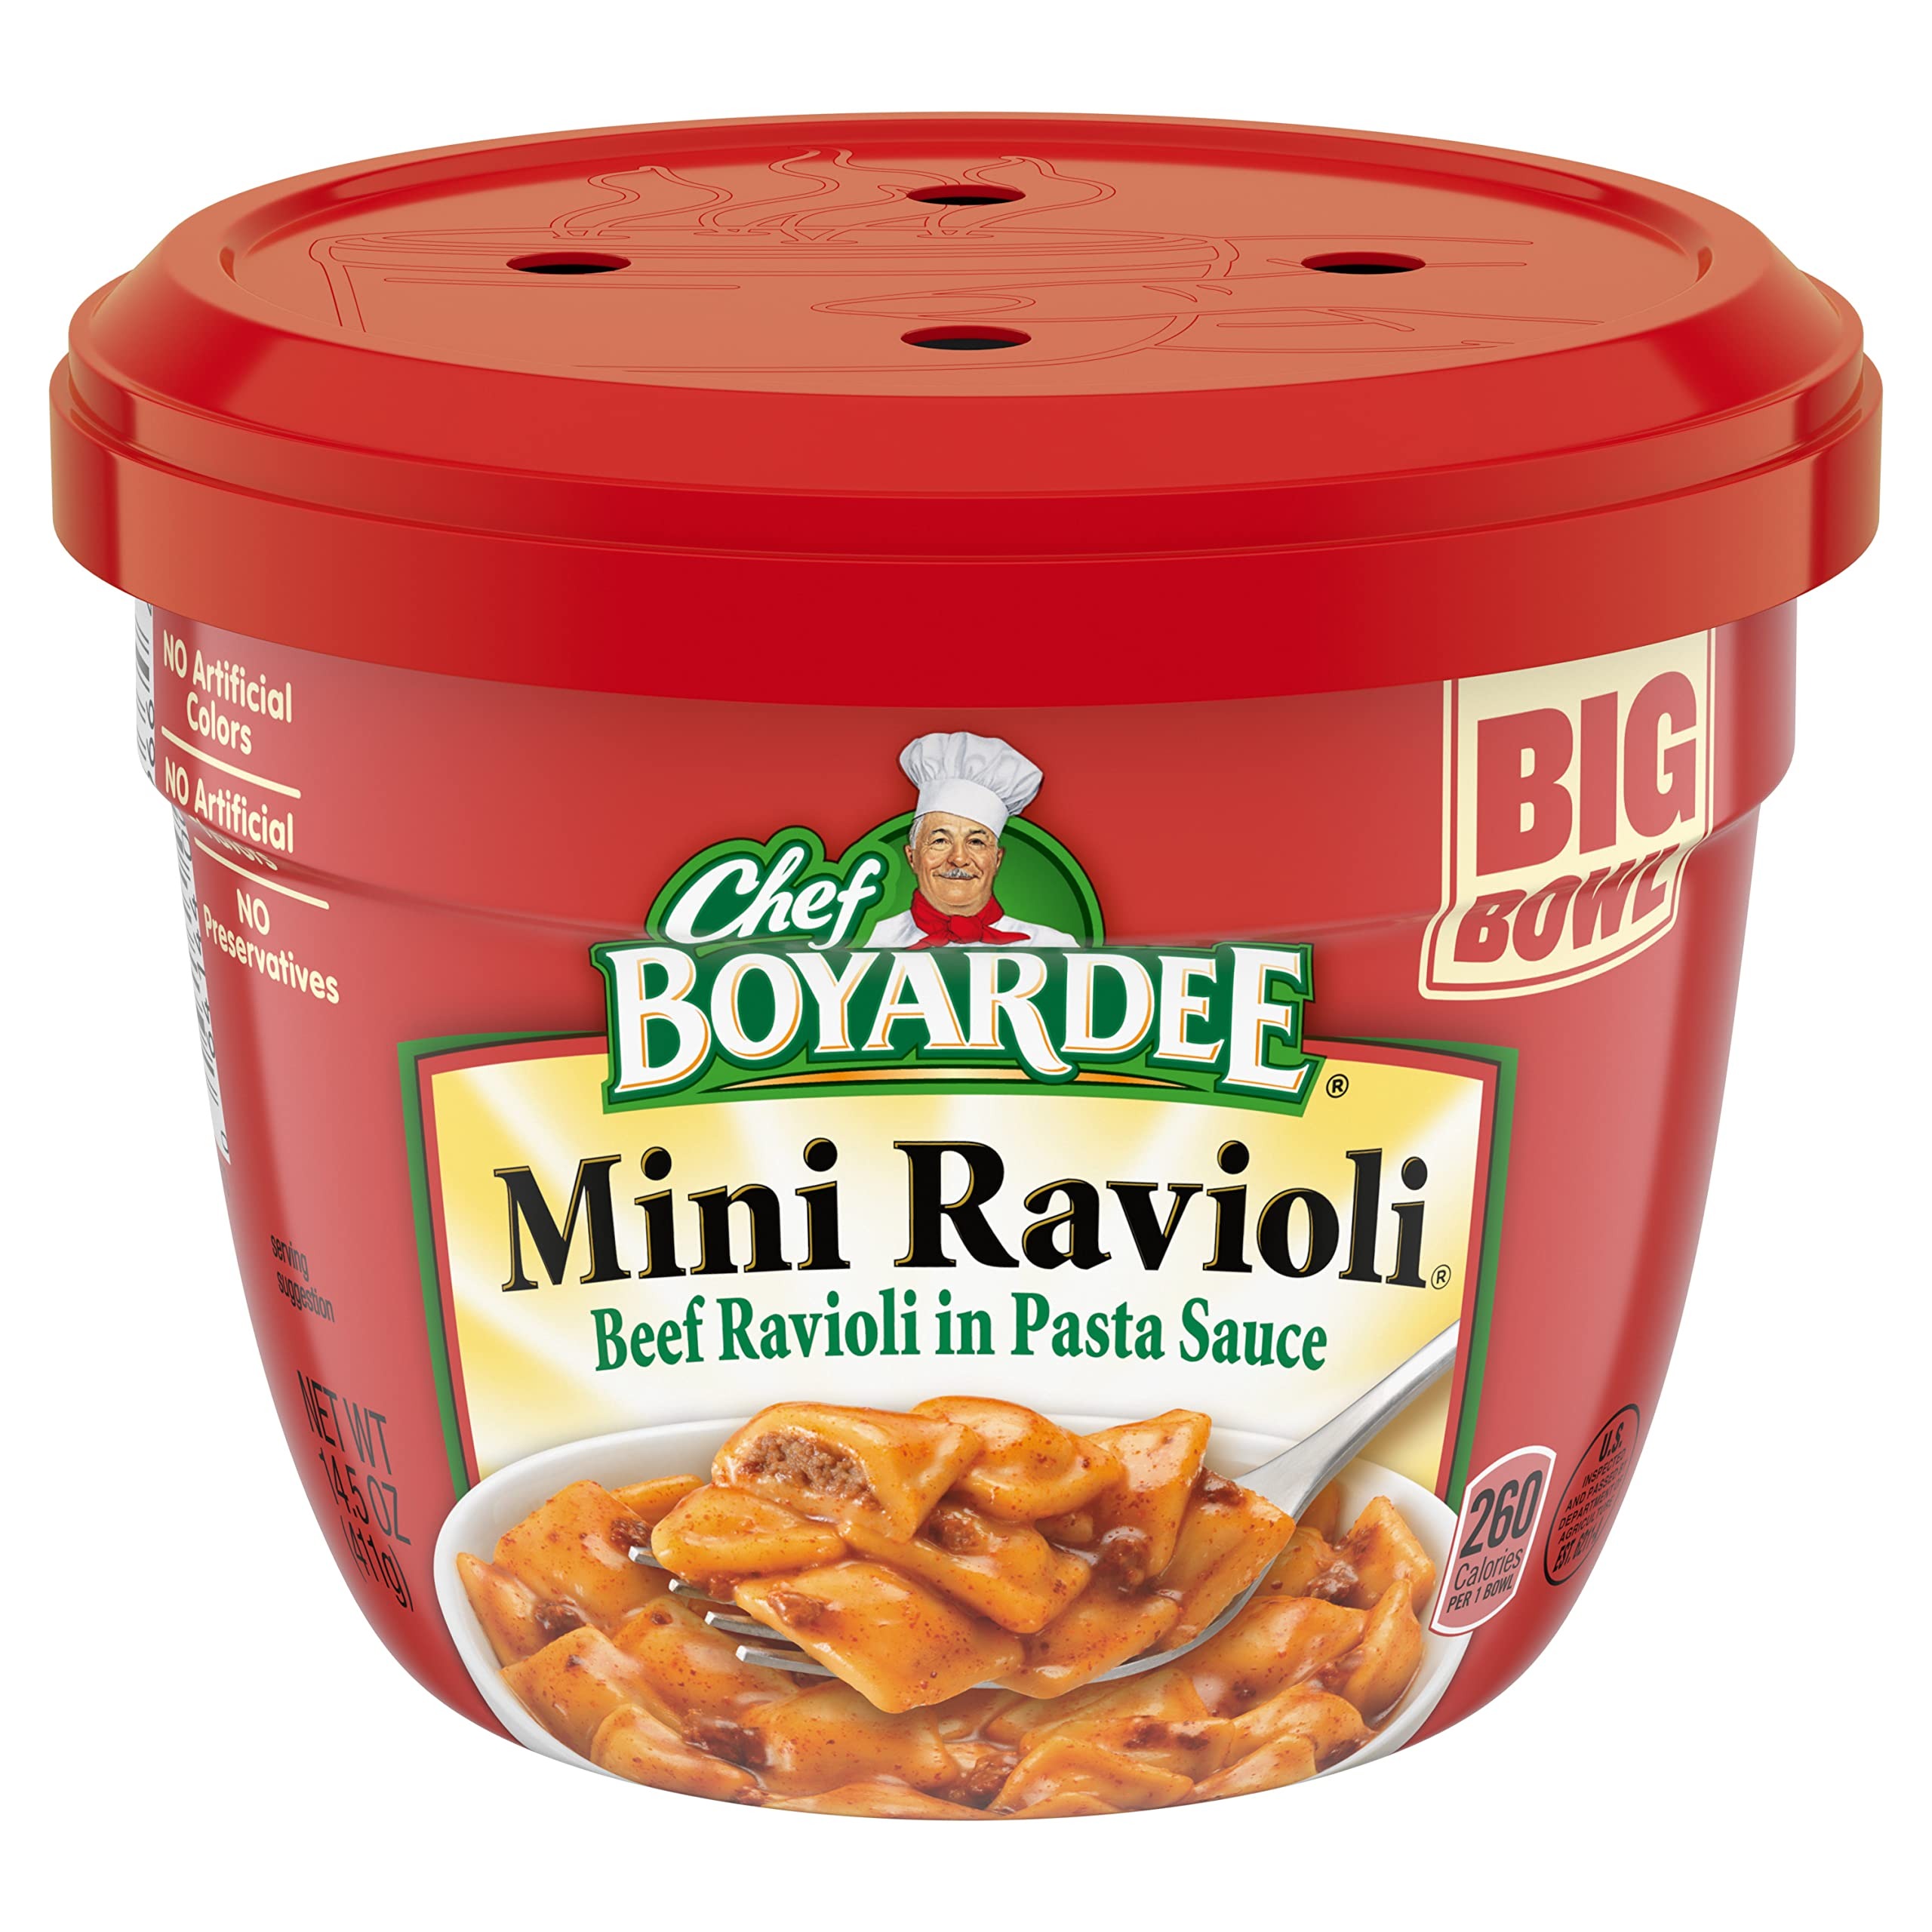
Item Name: Chef Boyardee Mini Ravioli, Beef Ravioli in Pasta Sauce, 14.5 oz
Bullet Point 1: Comes with one 14.5 oz. microwavable bowl of Chef Boyardee Mini Ravioli
Bullet Point 2: Dig into savory beef raviolis in a rich pasta sauce and taste unmatched flavor
Bullet Point 3: Contain no artificial colors, flavors or preservatives
Bullet Point 4: This microwave meal is so easy to prepare, you can have a filling dinner, lunch or snack in minutes
Bullet Point 5: Keep this pantry staple on hand for easy meals in a pinch
Value: 14.496
Unit: Ounce

Price: 1.815